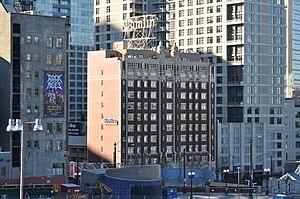
Washington est un État des États-Unis situé à l'extrême nord-ouest du Mainland, soit les États-Unis contigus.
Le Camlin Hotel est un hôtel historique du centre-ville de Seattle, dans l'État de Washington aux États-Unis.